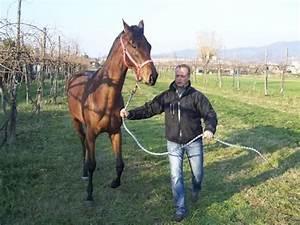
horse